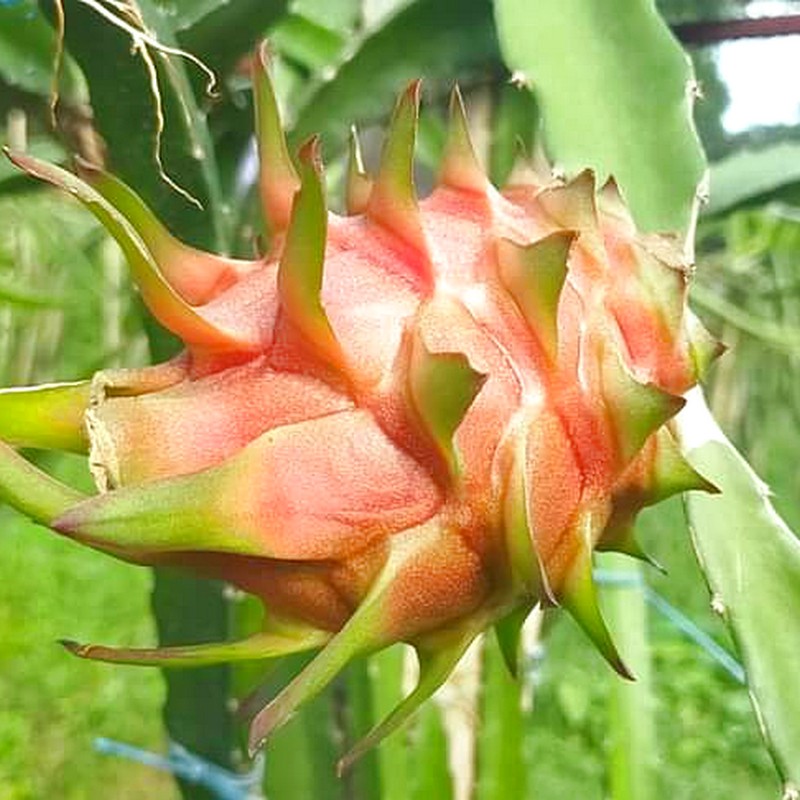
Label: Fresh Dragon Fruit